Smooth leatherjacket

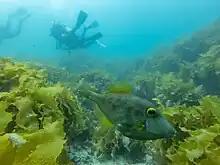
"Meuschenia scaber" in a kelp forest in the Bay of Islands

The species is found from Cape Naturaliste, Western Australia, to Sydney, New South Wales, around Tasmania, and around the waters of New Zealand.